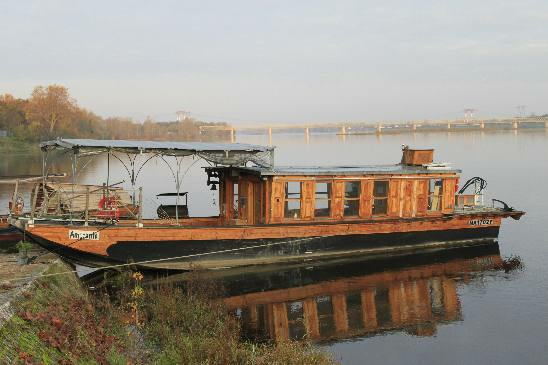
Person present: No